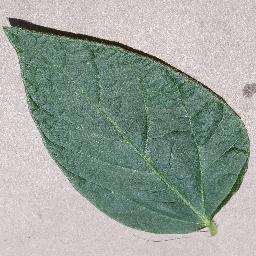
Label: Soybean___healthy